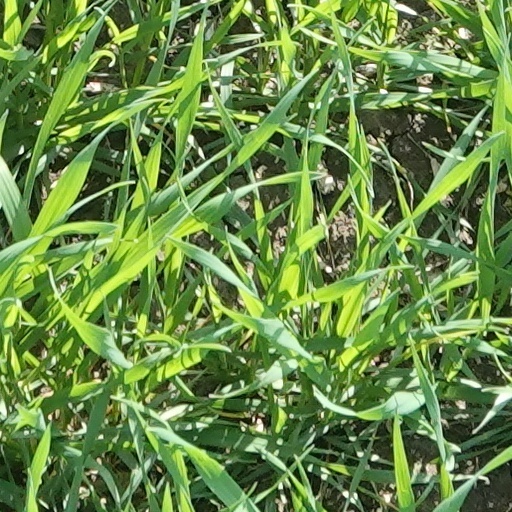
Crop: wheat